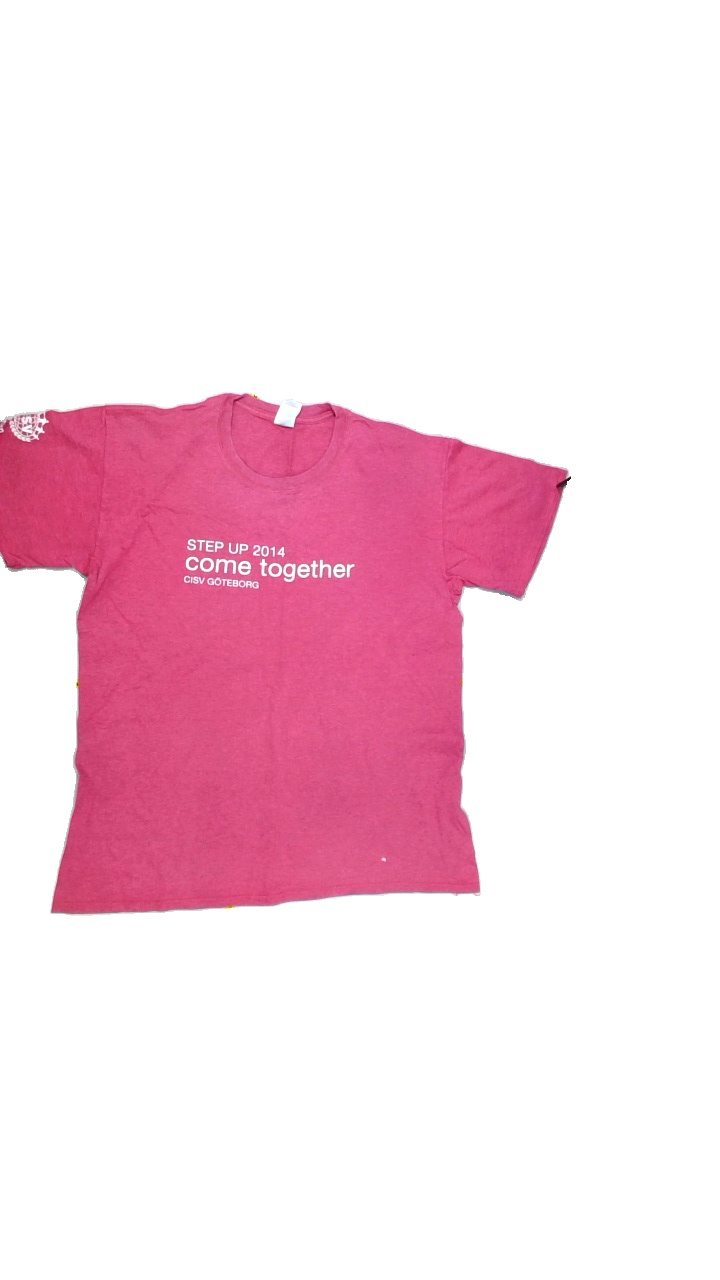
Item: T-shirt (Ladies)
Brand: Not Applicable
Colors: Pink
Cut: Regular, C-collar
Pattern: Logo print
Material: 90%cotton 10%polyester
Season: All
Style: No trend
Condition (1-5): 3
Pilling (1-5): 3
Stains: No
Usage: Export
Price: <50